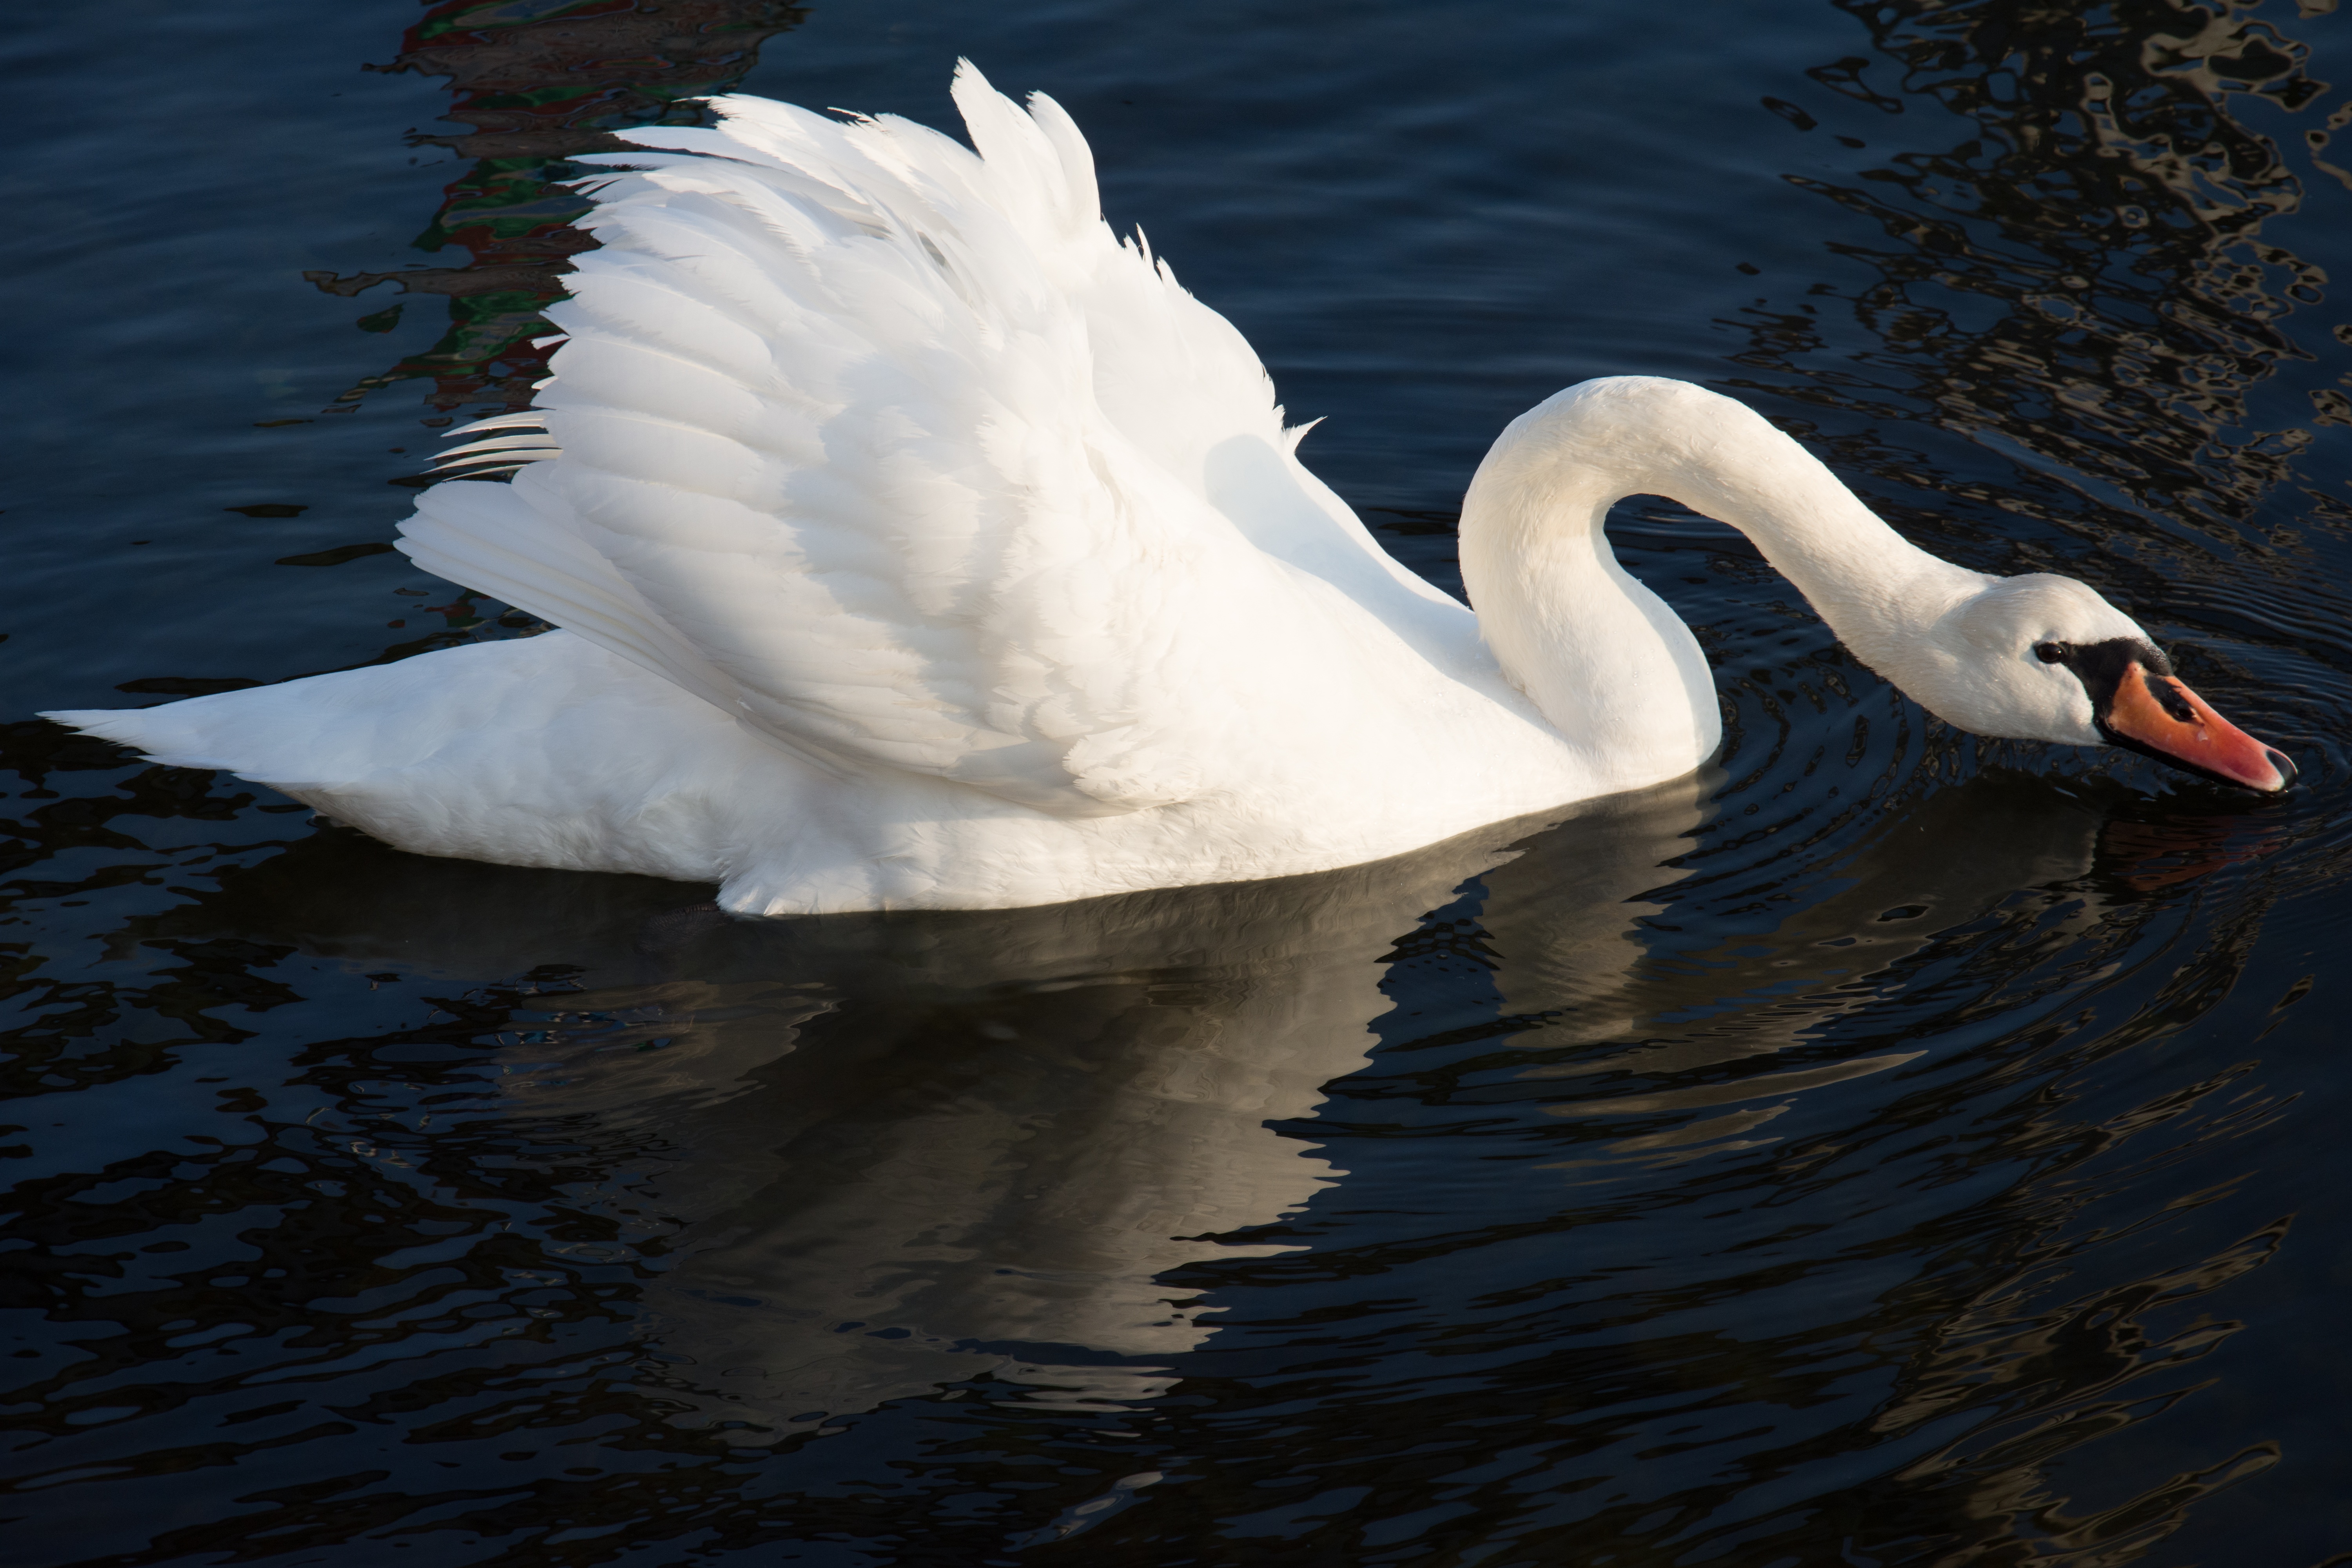
beach, sea, water, nature, bird, wing, white, lake, wildlife, reflection, beak, symbol, peaceful, romance, float, fauna, swan, grace, animals, vertebrate, elegant, waterfowl, water bird, bulgaria, primorsko, ducks geese and swans